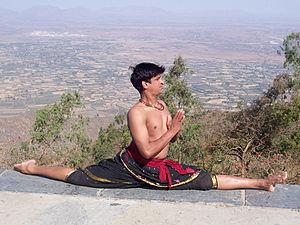
Le grand écart est une position du corps humain au cours de laquelle les jambes sont alignées et tendues l'une en face de l'autre selon un axe parallèle ou perpendiculaire au tronc. Son exécution exige une grande souplesse.